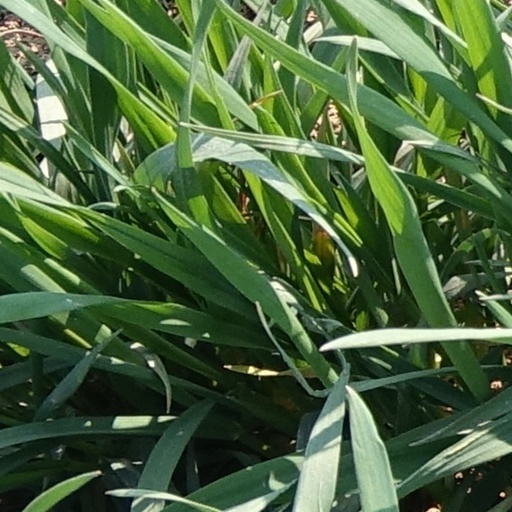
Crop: wheat